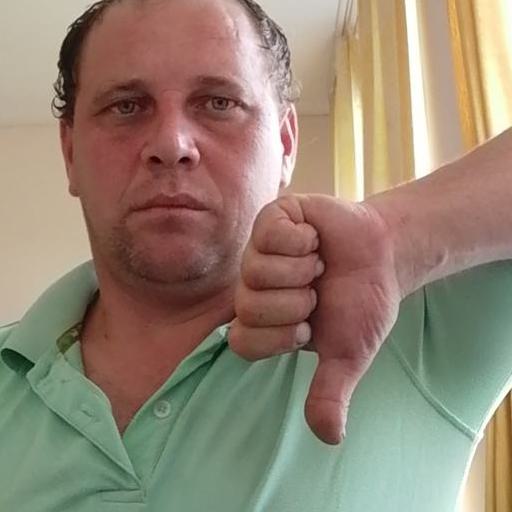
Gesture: dislike